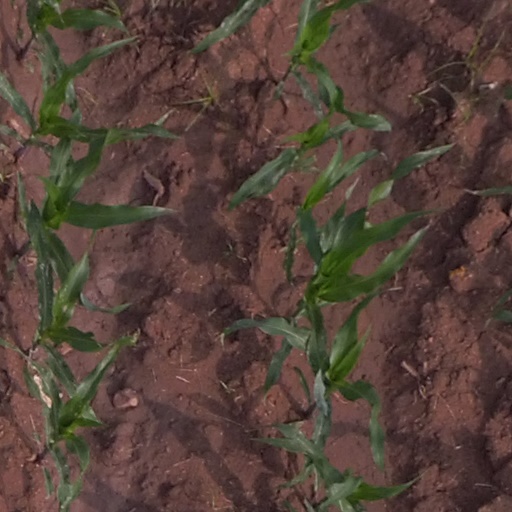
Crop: maize; corn